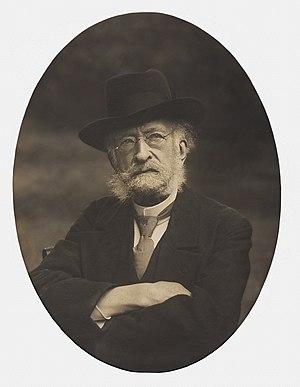
Emile Cartailhac – Préhistorien Français (1845-1921) Légende du Comte Henri Bégouën au dos
Émile Cartailhac, né en 1845 à Marseille et mort en 1921 à Genève, est un préhistorien français qui a contribué à faire admettre l'existence d'un art pariétal paléolithique après l'avoir mise en doute.
L'igue de la Crouzate ou abîme de la Crouzate ou encore trou Pons est une cavité souterraine naturelle située sur le territoire de la commune de Gramat, dans le Quercy.
Cette liste rassemble aussi bien des préhistoriens, qui sont des archéologues étudiant la Préhistoire, que des paléoanthropologues, qui sont des paléontologues étudiant les fossiles humains ou pré-humains.
Reilhac est une commune française, située dans le département du Lot en région Occitanie.